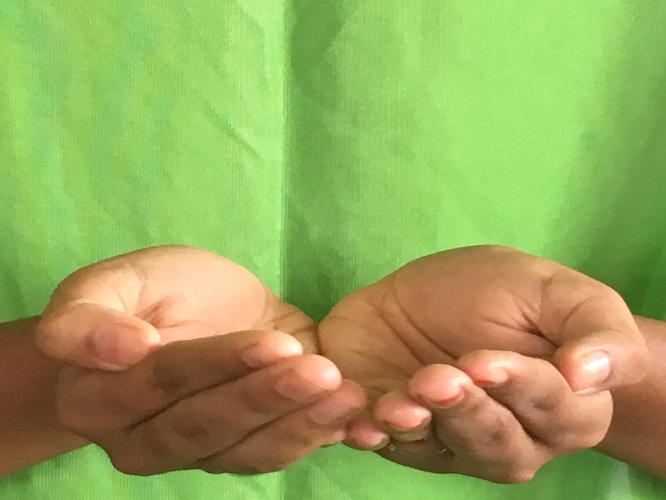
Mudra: Pushpaputa
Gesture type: double_hand